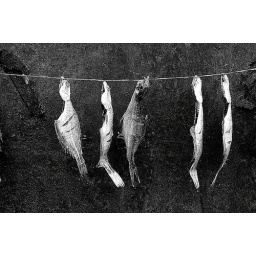
Fish hang in the frozen air against a rusted wall at the 'Yan Da' market